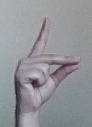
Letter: ta